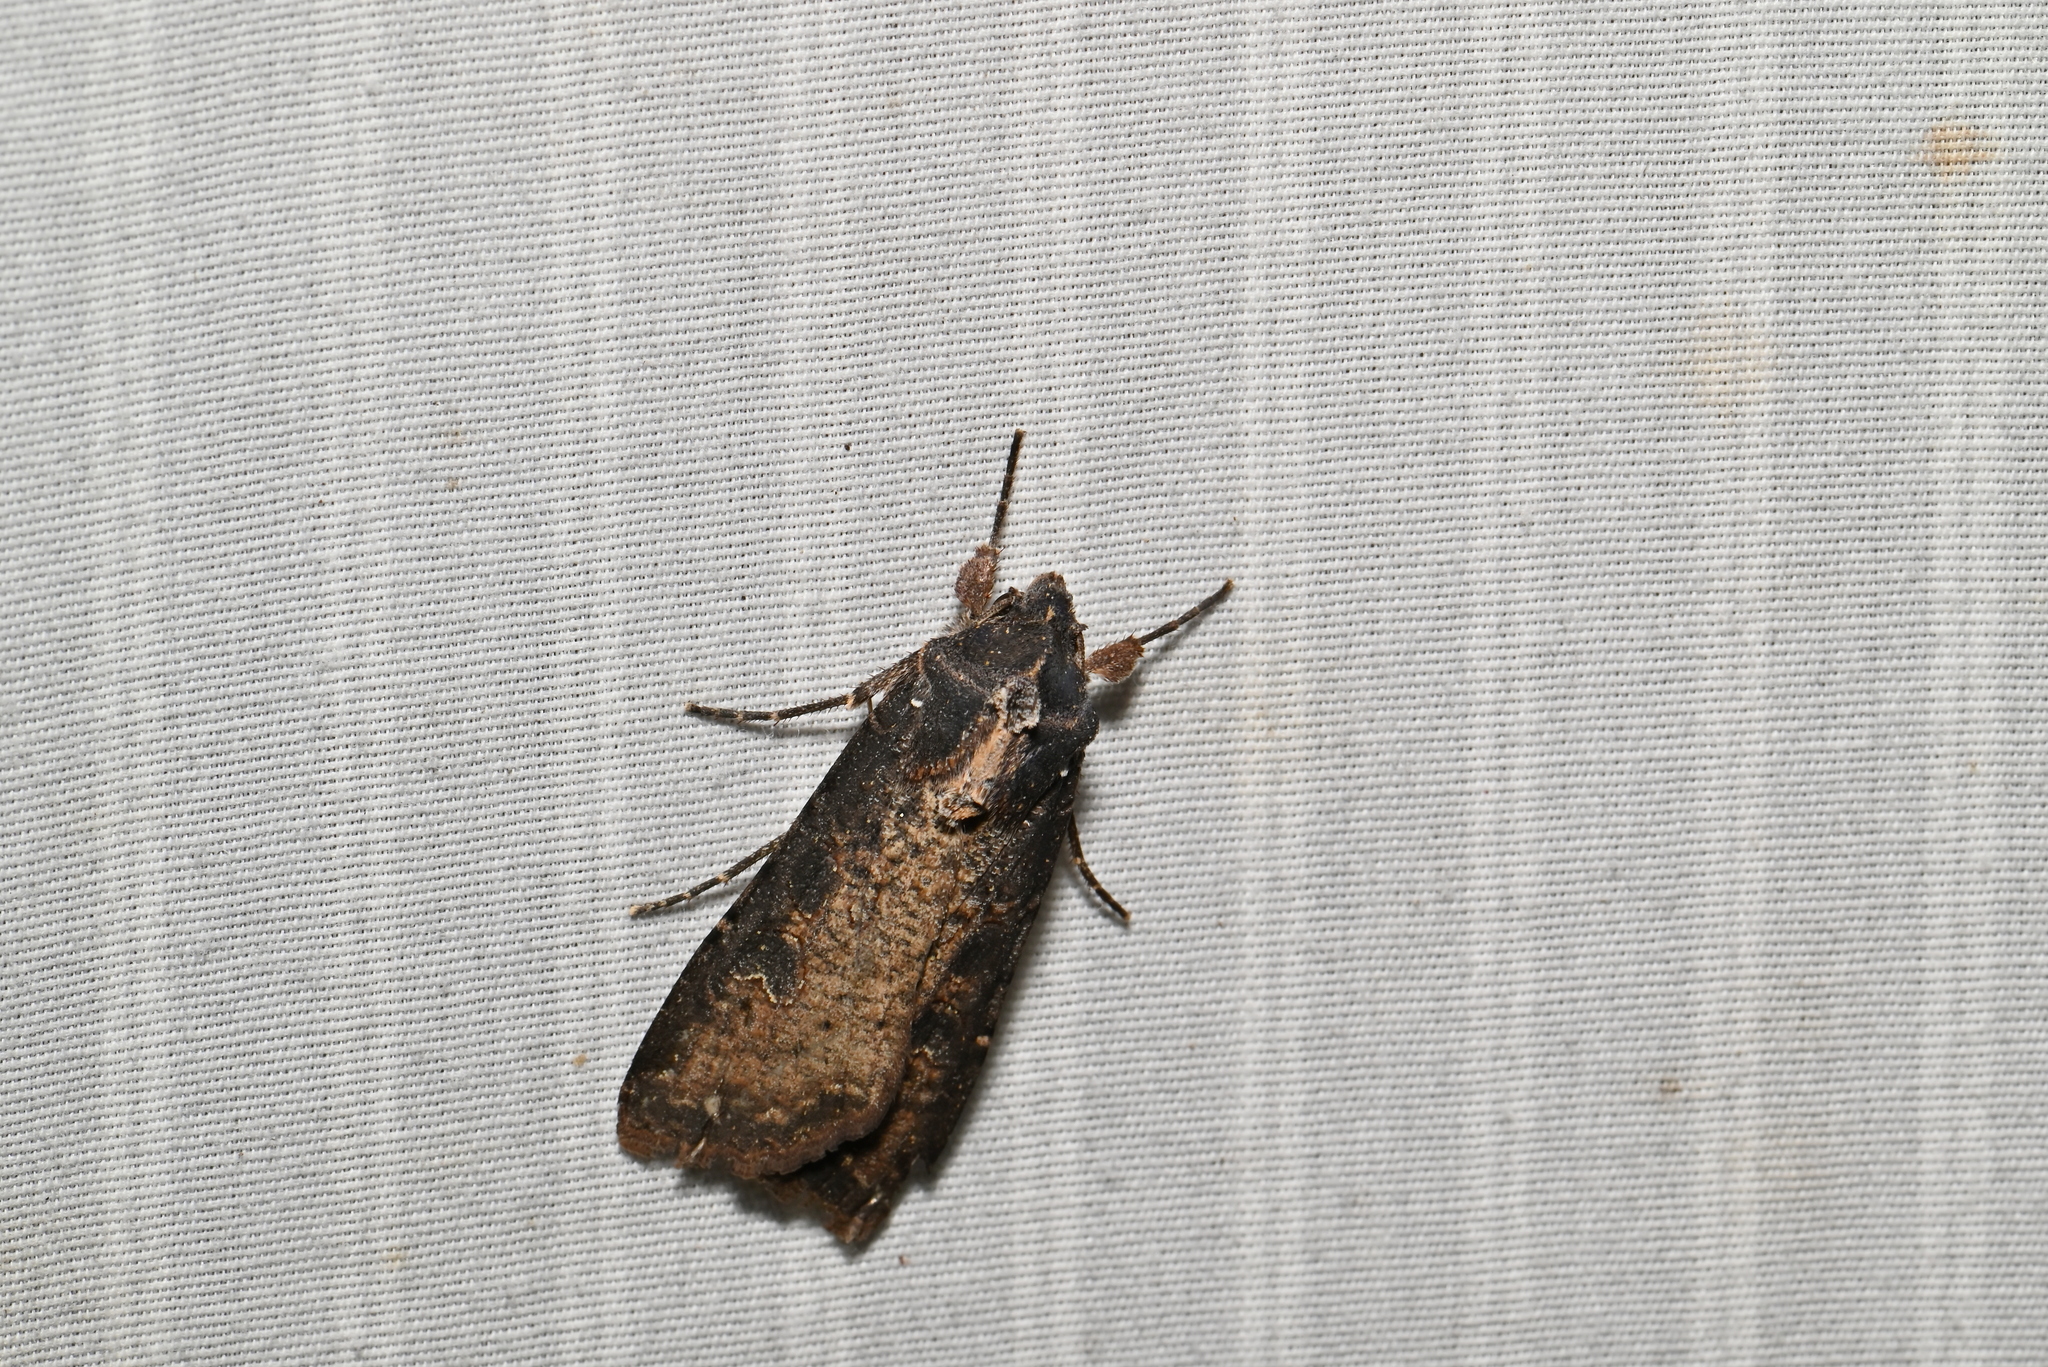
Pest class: cutworms